Mike Petke

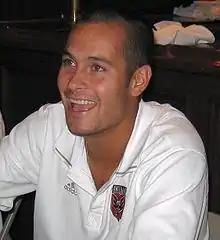
Petke with D.C. United in 2004

Mike Petke (born January 30, 1976) is an American former soccer player and coach who was most recently head coach of Major League Soccer club Real Salt Lake. Prior to his tenure with Real Salt Lake, he was head coach of the New York Red Bulls, leading them to the Supporters' Shield in 2013.